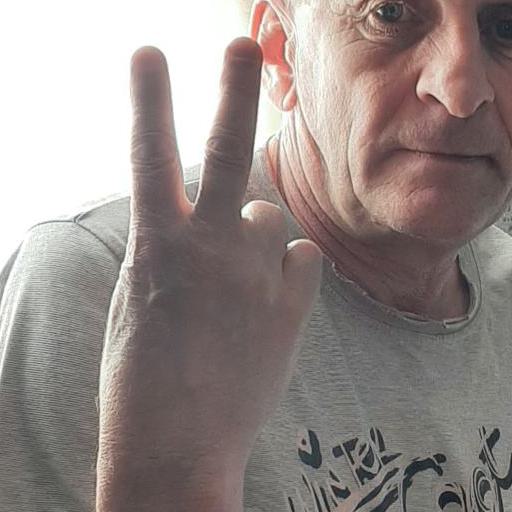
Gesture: peace_inverted